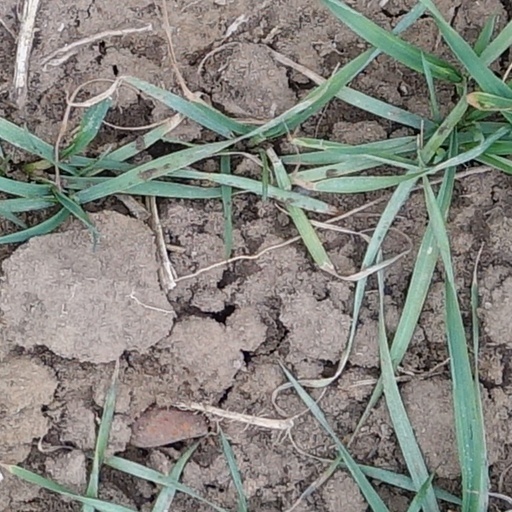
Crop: wheat